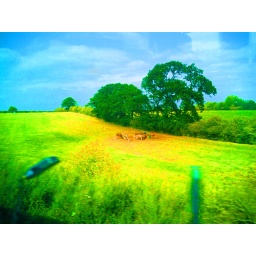
Was on my way to London from Birmingham.Lucky cows living in a green healthy environment! :P